Chenda

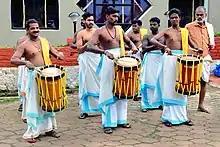

In Kerala the craft of making Chenda is now associated with some few "Perumkollan" (smith) families at Peruvembu, Nemmara, Lakkidi, Vellarkad and Valappaya villages. Many famous Chenda percussionists in Kerala make their Chendas from Vellarkad village for it is famous for the quality of the instrument.